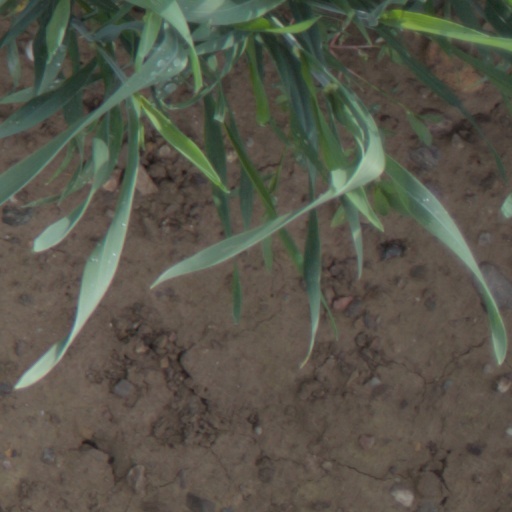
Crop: wheat